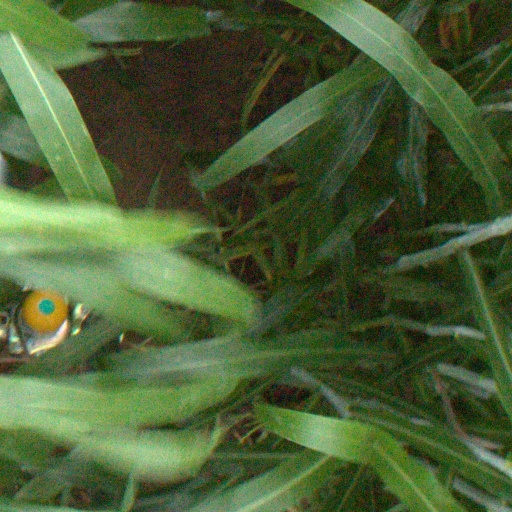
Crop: sorghum